Clouds House

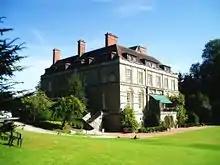
Clouds House from the south-west

Clouds House, also known simply as Clouds, is a Grade II* listed building at East Knoyle in Wiltshire, England. Designed by Arts and Crafts architect Philip Webb for Percy Wyndham and his wife Madeline, it was first completed in 1886, but an 1889 fire necessitated its rebuilding, finished in 1891. Clouds was Webb's grandest design. It became a centre of social activity for the intellectual group known as The Souls, and was frequented by artists such as Edward Burne-Jones and politicians like Arthur Balfour.